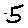
Label: 5